Sylvia Robinson

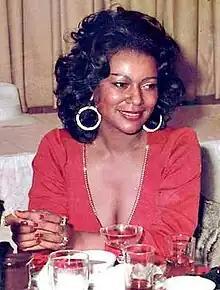
Robinson in 1976

Sylvia Robinson (née Vanterpool; May 29, 1935 – September 29, 2011), known mononymously as Sylvia, was an American singer and record producer. Robinson achieved success as a performer on two R&B chart toppers: as half of Mickey & Sylvia with the 1957 single "Love Is Strange", and her solo record "Pillow Talk" in 1973. She later became known for her work as founder and CEO of the pioneering hip hop label Sugar Hill Records.